Eve's Seed

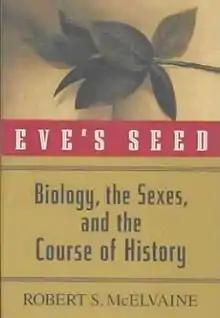
First edition

Eve's Seed: Biology, the Sexes, and the Course of History is a 2001 book by noted American historian and writer Robert S. McElvaine that introduced the new field of "biohistory" and presents a major reinterpretation of the human experience. This "provocative study" is history on the grandest scale. It "re-synthesizes the full sweep of human history around the concept of sexual difference". McElvaine utilizes biology, anthropology, psychology, religious studies, women's studies, and popular culture, in addition to more traditional history, in weaving his reinterpretation of the course of human history from evolution to the present. He builds upon and extends the work of such thinkers as Karen Horney, Margaret Mead, Ashley Montagu, and Gerda Lerner.